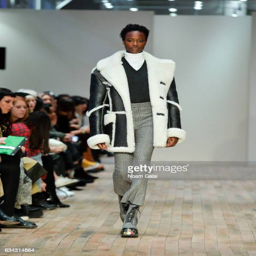
a model walks the runway at the fashion show during fashion week